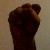
The image shows a hand gesture representing the letter 'S' in Indian Sign Language.